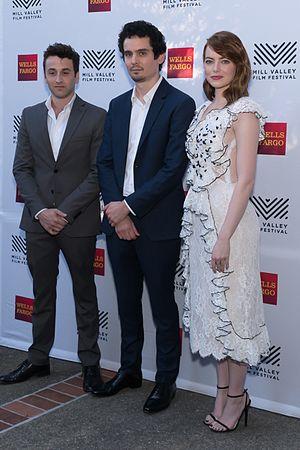
La La Land, ou Pour l'amour d'Hollywood au Québec, est un film musical américain écrit et réalisé par Damien Chazelle, sorti en 2016.
La La Land est une comédie musicale et un drame romantique américaine de 2016, écrite et réalisée par Damien Chazelle. Il met en scène Ryan Gosling et Emma Stone, et le film se concentre sur deux jeunes gens qui luttent pour joindre les deux bouts à Los Angeles, tout en poursuivant leurs rêves d'artistes. Justin Hurwitz a composé la musique du film, tandis que Linus Sandgren était le directeur de la photographie. David et Sandy Reynolds-Wasco sont responsables des décors et Mary Zophres a conçu les costumes.